Captain Magal

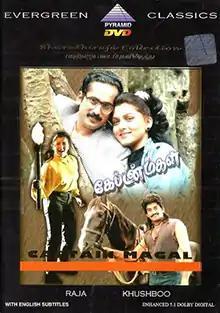
DVD cover

Captain Magal is a 1993 Indian Tamil-language action thriller film co-written, produced and directed by Bharathiraja, starring Raja and Khushbu. It was released on 14 January 1993.